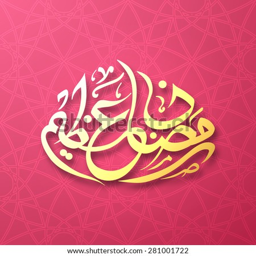
illustration of person with intricate calligraphy for the celebration of community festival .